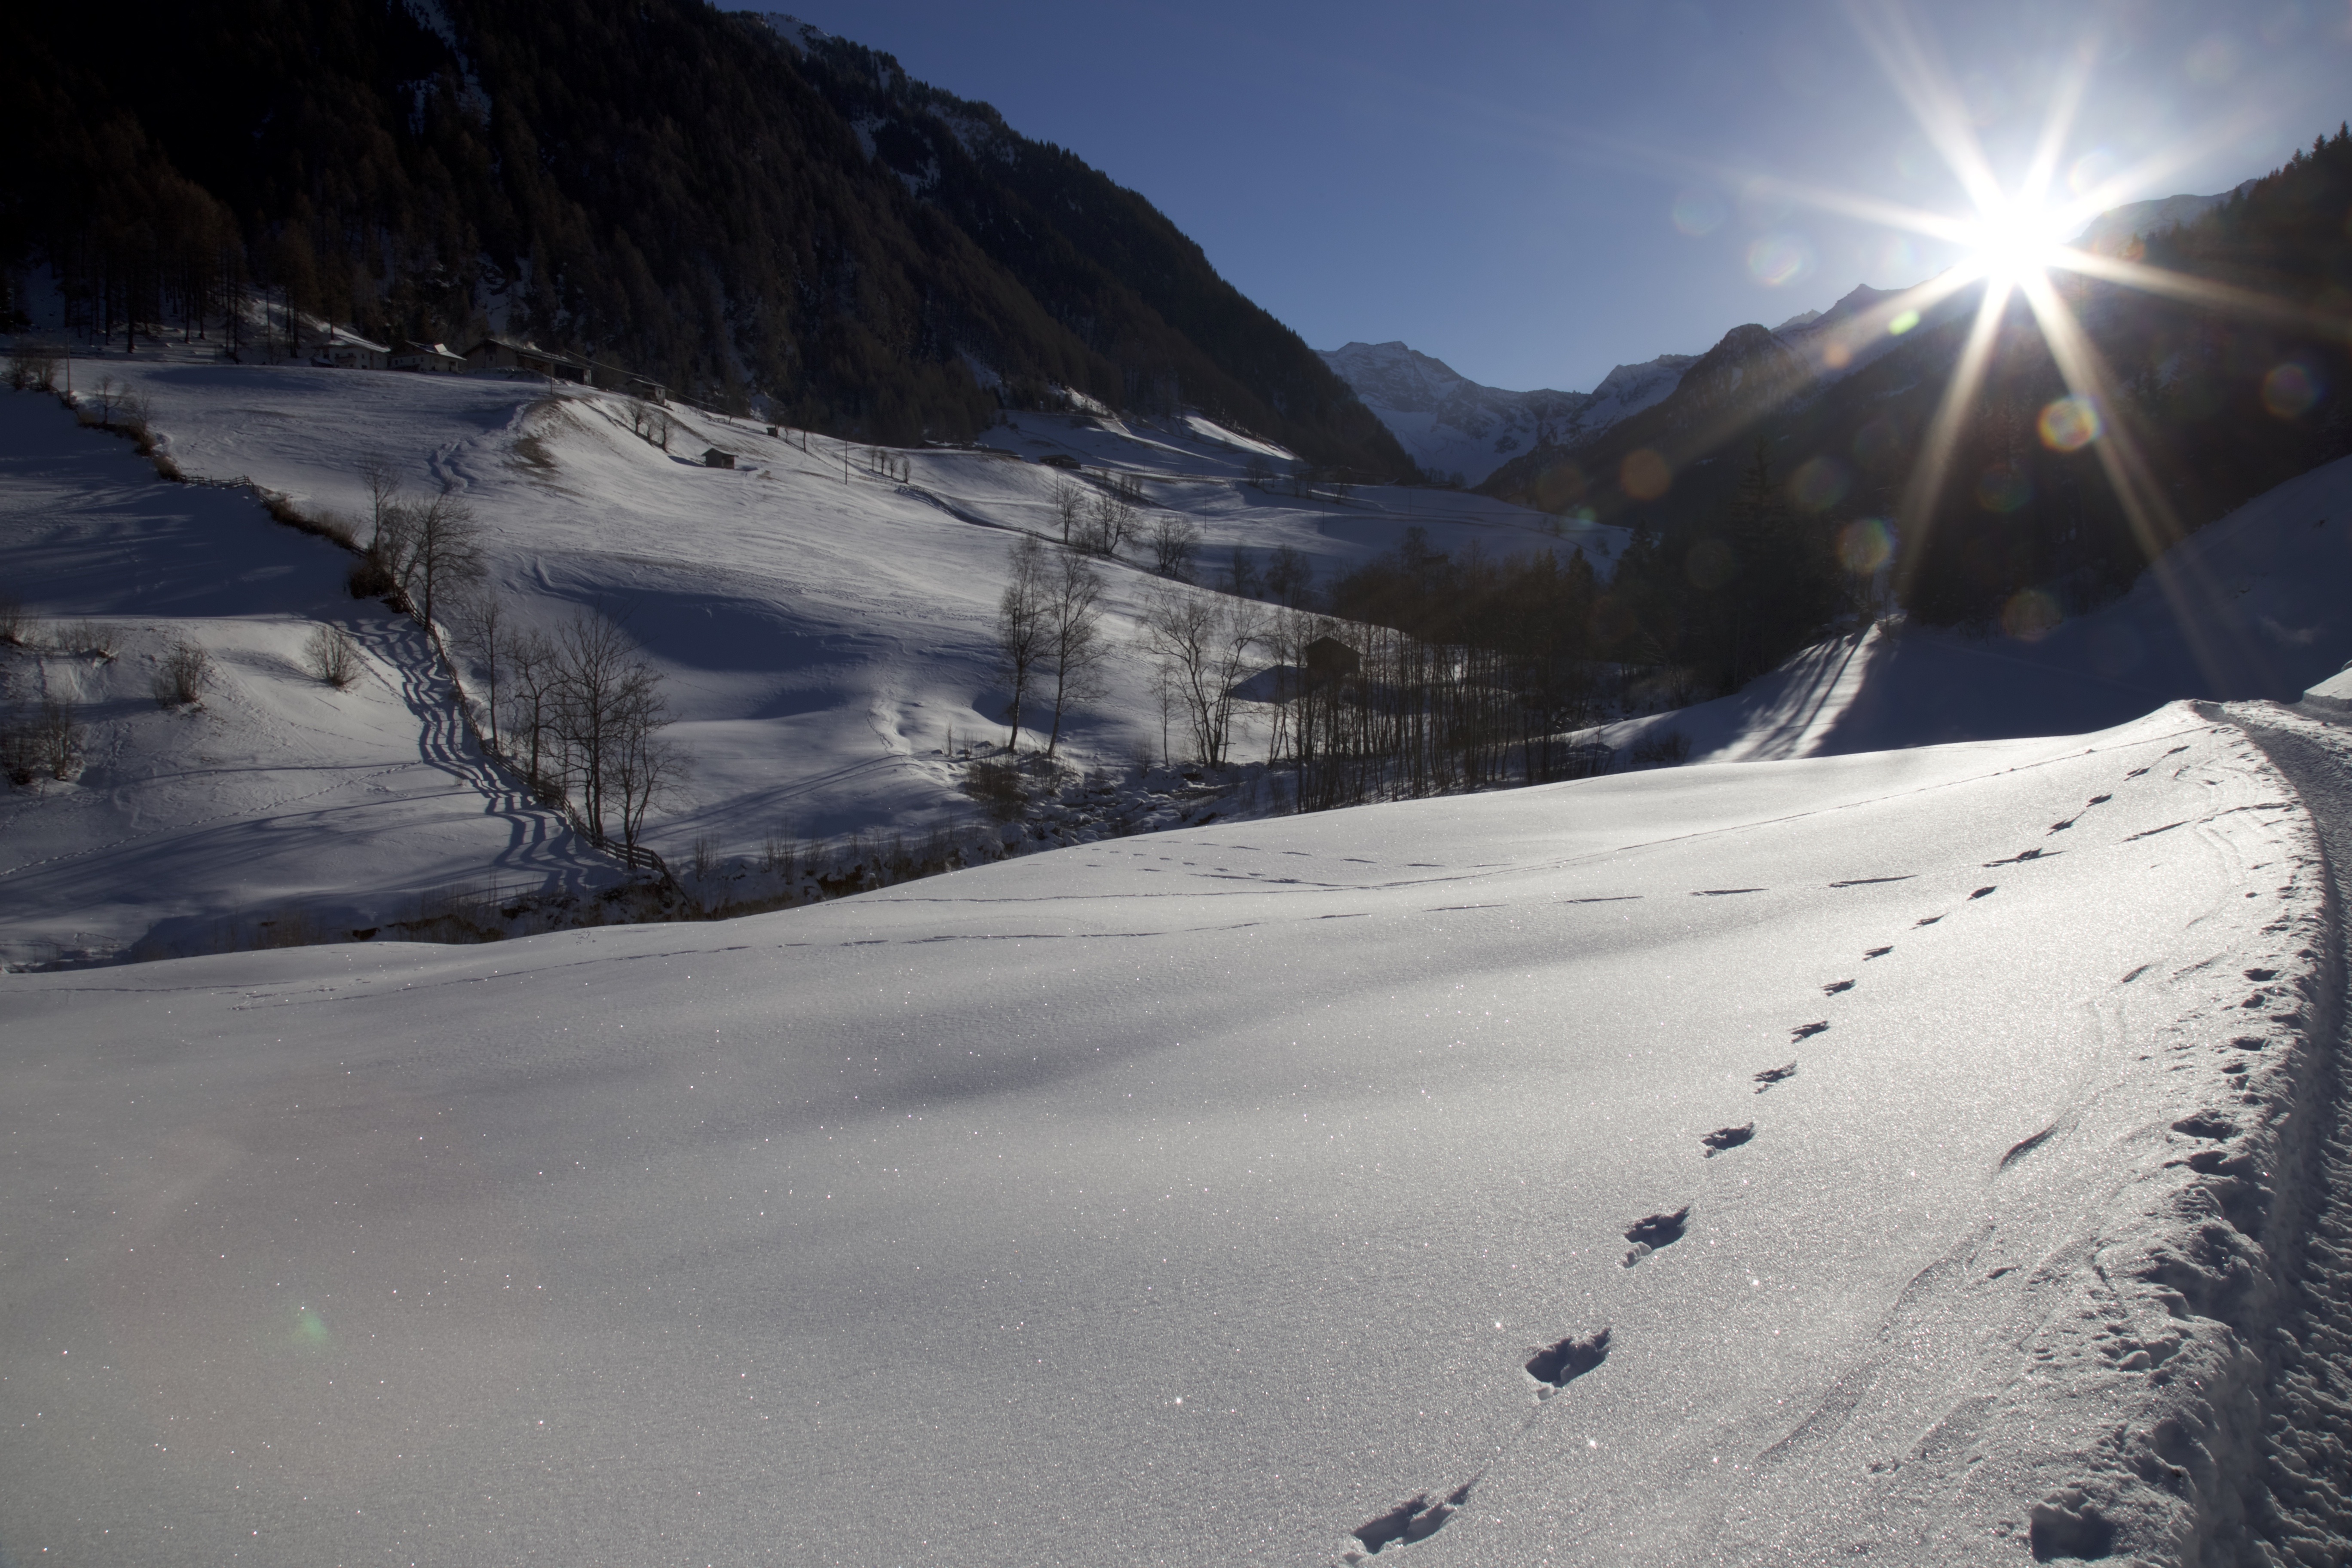
mountain, snow, winter, sunlight, mountain range, ice, weather, season, footprints, trace, winter sport, alps, ski, piste, freezing, back light, mountainous landforms, geological phenomenon